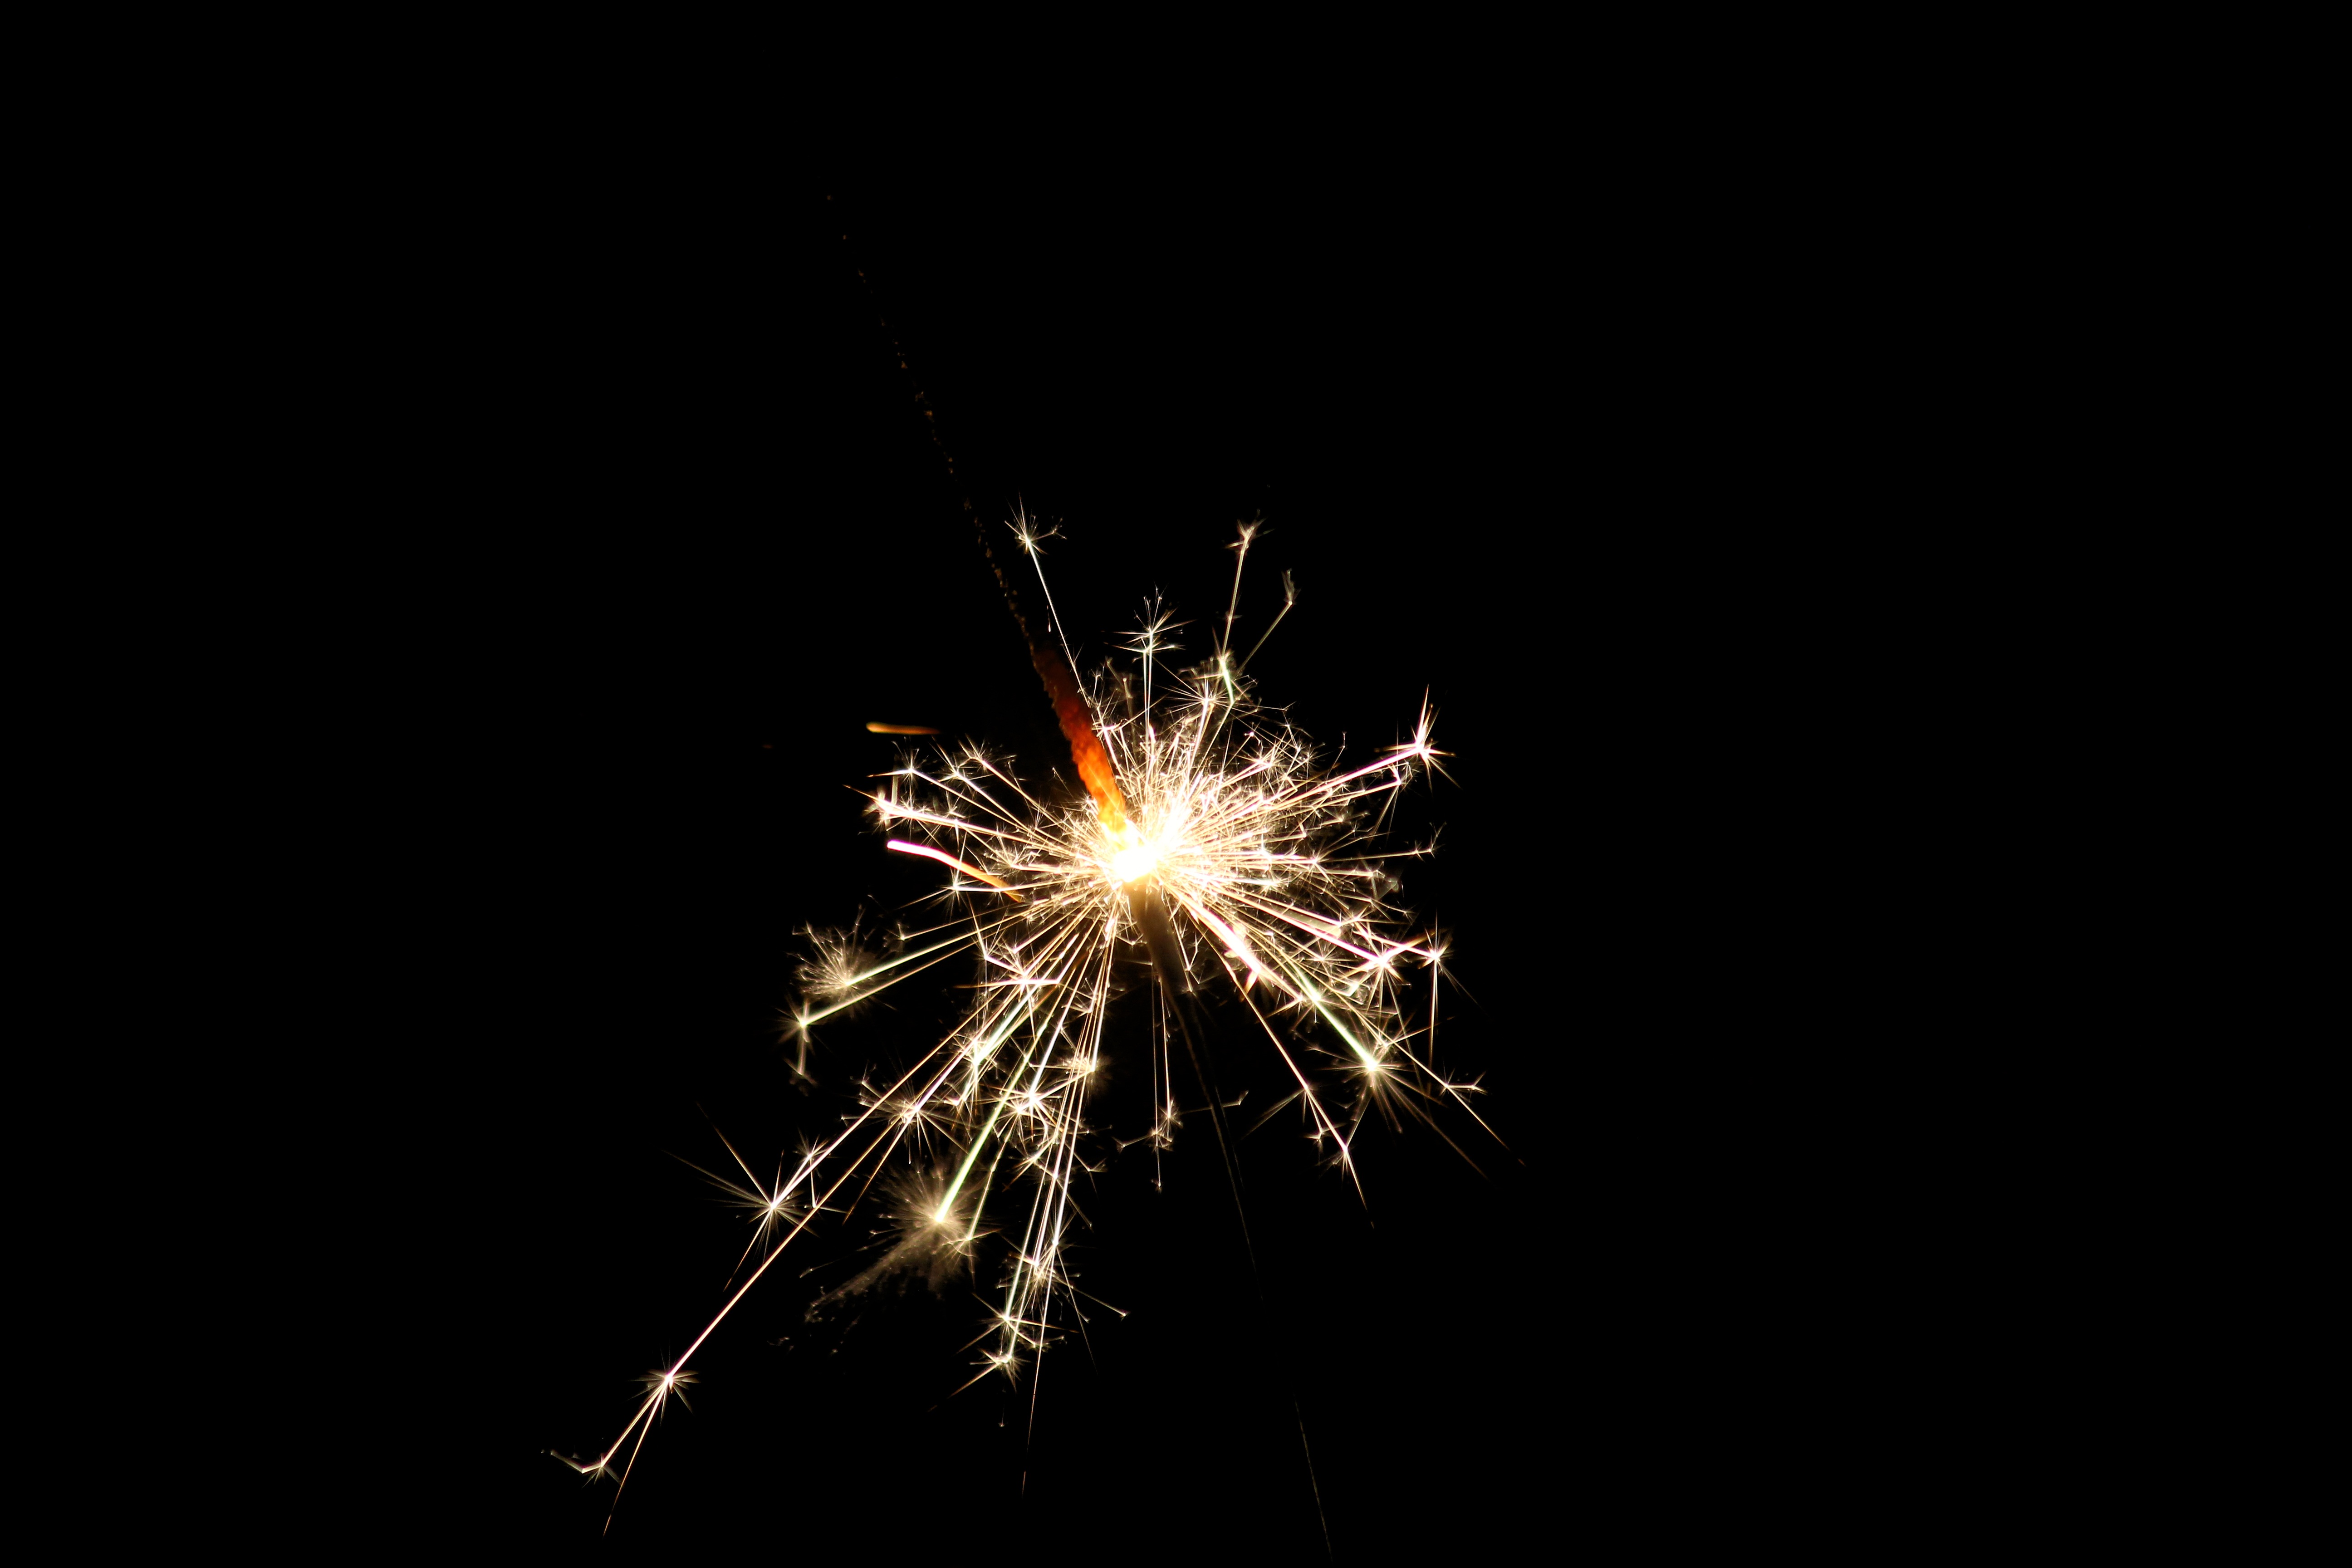
light, night, sparkler, firework, shine, darkness, black, festival, lights, fireworks, colors, joy, artifice, image, magic, good looking, firecracker, nocturne, free image, outdoor recreation